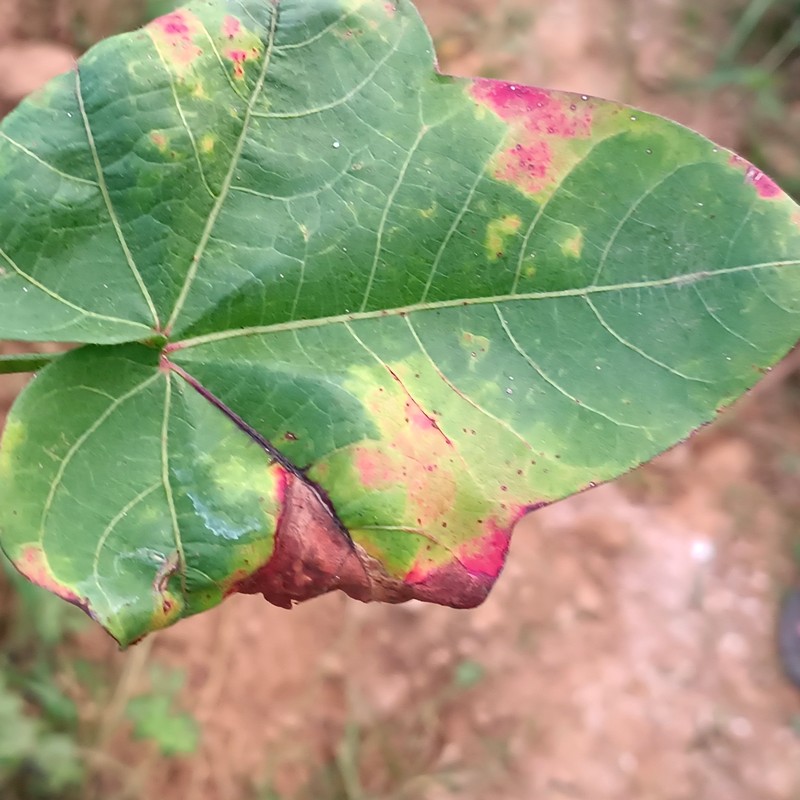
Label: Leaf Redding